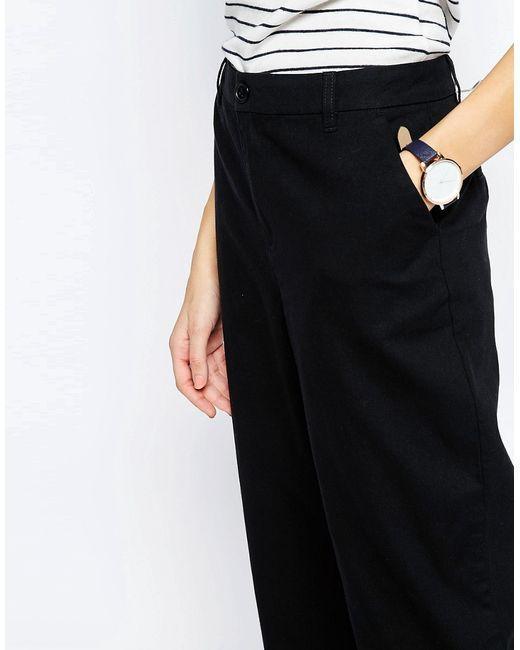
Schwarze Jeans mit hoher Taille, Freizeitkleidung